Gamma Persei

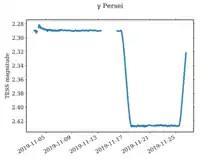
Lightcurve of Gamma Persei's 2019 eclipse recorded by NASA's Transiting Exoplanet Survey Satellite (TESS).

This is a wide eclipsing binary system with an orbital period of 5,329.8 days (14.6 years). This eclipse was first observed in 1990 and lasted for two weeks. During an eclipse, the primary passes in front of the secondary, causing the magnitude of the system to decrease by 0.55. The primary component of this system is a giant star with a stellar classification of G9 III. It has a projected rotational velocity of 50.0 km s and a lengthy estimated rotation period of 14.6 years. The classification of the secondary remains tentative, with assignments of A3 V and A2(III).